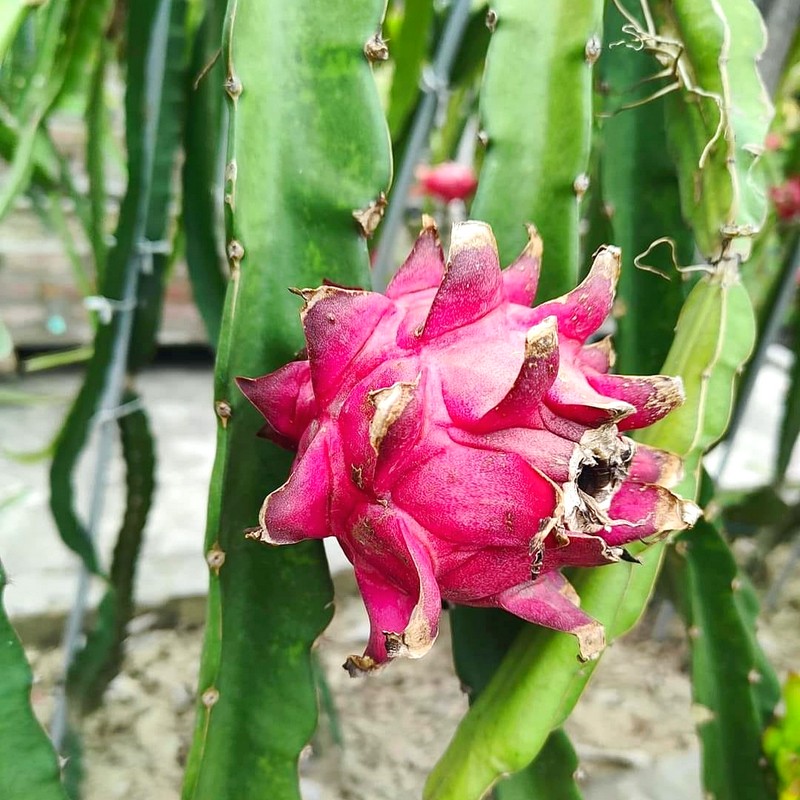
Label: Fresh Dragon Fruit